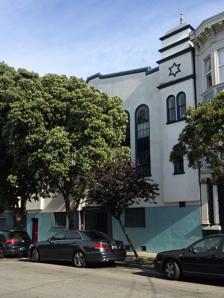
Building: Congregation B'nai David
Country: United States of America
Year built: 1908
Former historic synagogue, now residences, in San Francisco, California, US Congregation B'nai David The former synagogue building, in 2015 Religion Affiliation Orthodox Judaism (1908–1978) Ecclesiastical or organisational status Synagogue (1908–1978) Status Closed (as a synagogue) ; Repurposed as condominia Location Location 3535 19th Street, Mission District , San Francisco , California Country United States Location of the former synagogue in central San Francisco Geographic coordinates 37°45′36″N 122°25′20″W / 37.759868°N 122.422285°W / 37.759868; -122.422285 Architecture Completed 1908 San Francisco Designated Landmark Designated October 5, 1980 Reference no. 118 Congregation B'nai David is a former Orthodox Jewish congregation and synagogue , located at 3535 19th Street, in the Mission District of San Francisco , California , in the United States. The synagogue was built in 1908 and abandoned in 1978, due to a decling congregation. This building contained the first northern Californian mikveh , and Orthodox Jews would travel to visit it. Many of the parishioners were immigrants from Poland, Russia, and Romania. Attendance declined in the 1930s, and regular services in ended in the 1960s. The congregation ceased to worship in 1978 and the building was closed. The mikveh was moved to Menorah Square , a Jewish retirement home in Pacific Heights . Freda Koblick , an artist, purchased the building in 1980 as her art studio and residence. It was later converted into multiple residences. The building was listed as a San Francisco Designated Landmark on October 5, 1980. See also Judaism portal San Francisco portal History of the Jews in San Francisco List of San Francisco Designated Landmarks References